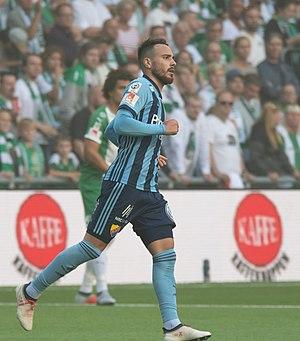
Dženis Kozica, né le 28 avril 1993 en Suède, est un footballeur suédois qui évolue au poste d'avant-centre au Jönköpings Södra IF, en prêt de Djurgårdens IF.